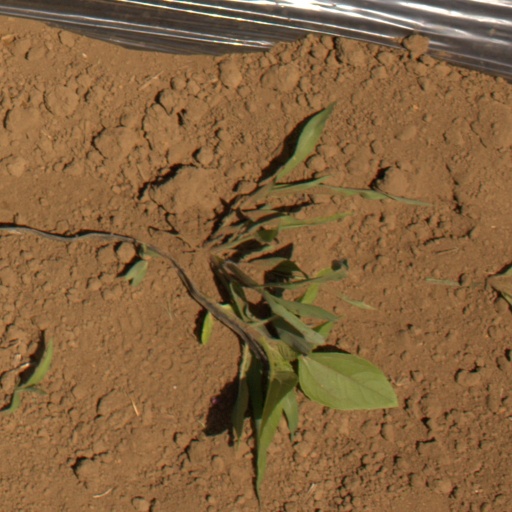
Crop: Jerusalem artichoke